Legion Records

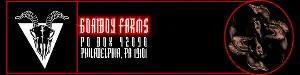
Web logo when known as Goatboy

Legion Records was started in 1997 by Michael Brosnan as Goatboy Records, later changed to Goatboy Farms Recordings. It was centered in Philadelphia, Pennsylvania. The final name change (to Legion) occurred in 1999. The label specialized in the heavy metal, grindcore and sludge genres of music.